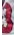
Number: 3